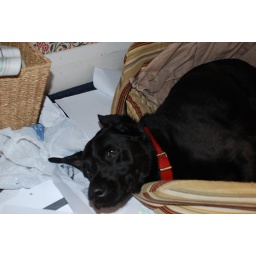
Lying in his bed in the pile of paper that didn't quite make it to the bin.